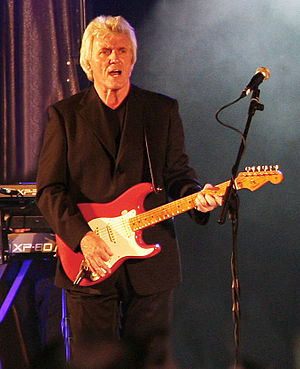
Bruce Welch
Bruce Welch OBE er en engelsk rytmeguitarist kendt fra den engelske instrumentalgruppe The Shadows. Bruce Welch kom i 1958 til London og deltog i en amatørkonkurrence med gruppen The Railroaders, der også inkluderede Hank Marvin, som skulle blive leadguitarist i The Shadows. Gruppen blev nr. 2 i konkurrencen efter en operasanger fra Malaysia. Welch og Marvin besluttede så at blive i London og spille på den berømte café 2i's, hvor alle wannabe-musikere kom for at spille og jamme. Der mødte de Cliff Richard, som stod og manglede et backing band. Marvin fik med det samme tilbuddet, men ville kun acceptere, hvis hans ven Bruce Welch kunne komme med som rytmeguitarist. Cliff Richard accepterede, og gruppen The Drifters blev dannet. Gruppen ændrede året efter, i 1959, navn til The Shadows, som blev en kæmpe succes. I 1960 indspillede de nummeret "Apache", som blev en verdenssucces og nr. 1 på alle hitlister. Siden fik gruppen mere og mere succes, og regnes i dag som den mest indflydelsesrige instrumentalgruppe nogensinde i rock- og popsammenhænge. Welch var en af grundlæggerne af The Shadows og gruppen Marvin, Welch & Farrar.